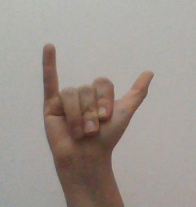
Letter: ya